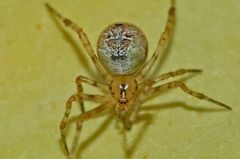
Species: Parasteatoda_tepidariorum